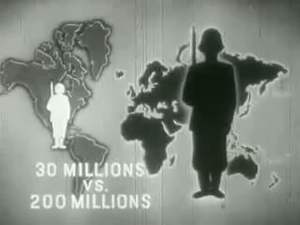
La propagande américaine durant la Seconde Guerre mondiale est utilisée pour accroître le soutien à la guerre et souligner la détermination des Alliés à obtenir la victoire. L'utilisation d'un large éventail de médias, la haine de l'ennemi fomentée par les propagandistes et le soutien aux alliés des États-Unis, exhorte le grand public à un plus grand effort pour aider la production de guerre et les jardins de la victoire, persuade les gens d'économiser une partie de leurs matériaux de sorte que davantage peuvent être utilisés pour l'effort de guerre et d'acheter des obligations de guerre. Le patriotisme devient le thème central de la publicité tout au long de la guerre tandis que des campagnes à grande échelle sont lancées pour vendre des obligations de guerre, promouvoir l'efficacité dans les usines, réduire les rumeurs malfaisantes et maintenir le moral des civils. La guerre renforce le rôle de l'industrie de la publicité dans la société américaine, détournant ainsi les critiques antérieures.